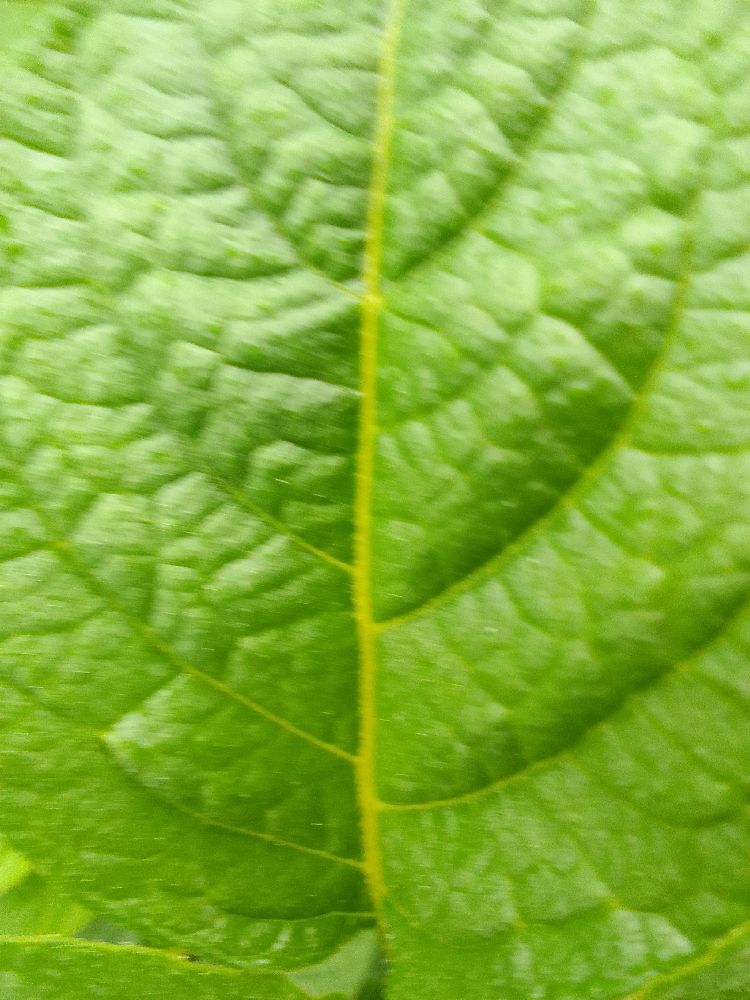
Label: Healthy